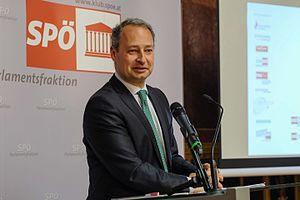
Andreas Schieder, né le 16 avril 1969 à Vienne, est un homme politique autrichien. Membre du Parti social-démocrate d'Autriche, il est élu député européen en 2019.